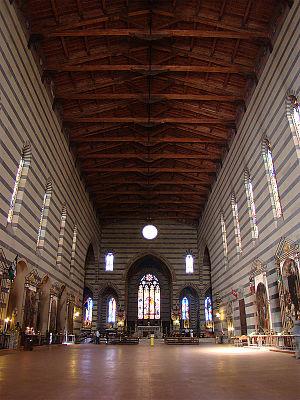
La basilique Saint-François de Sienne, située Piazza San Francesco, est le bâtiment religieux le plus imposant de la ville de Sienne en Toscane, accessible sur la place et par l'arc éponymes.